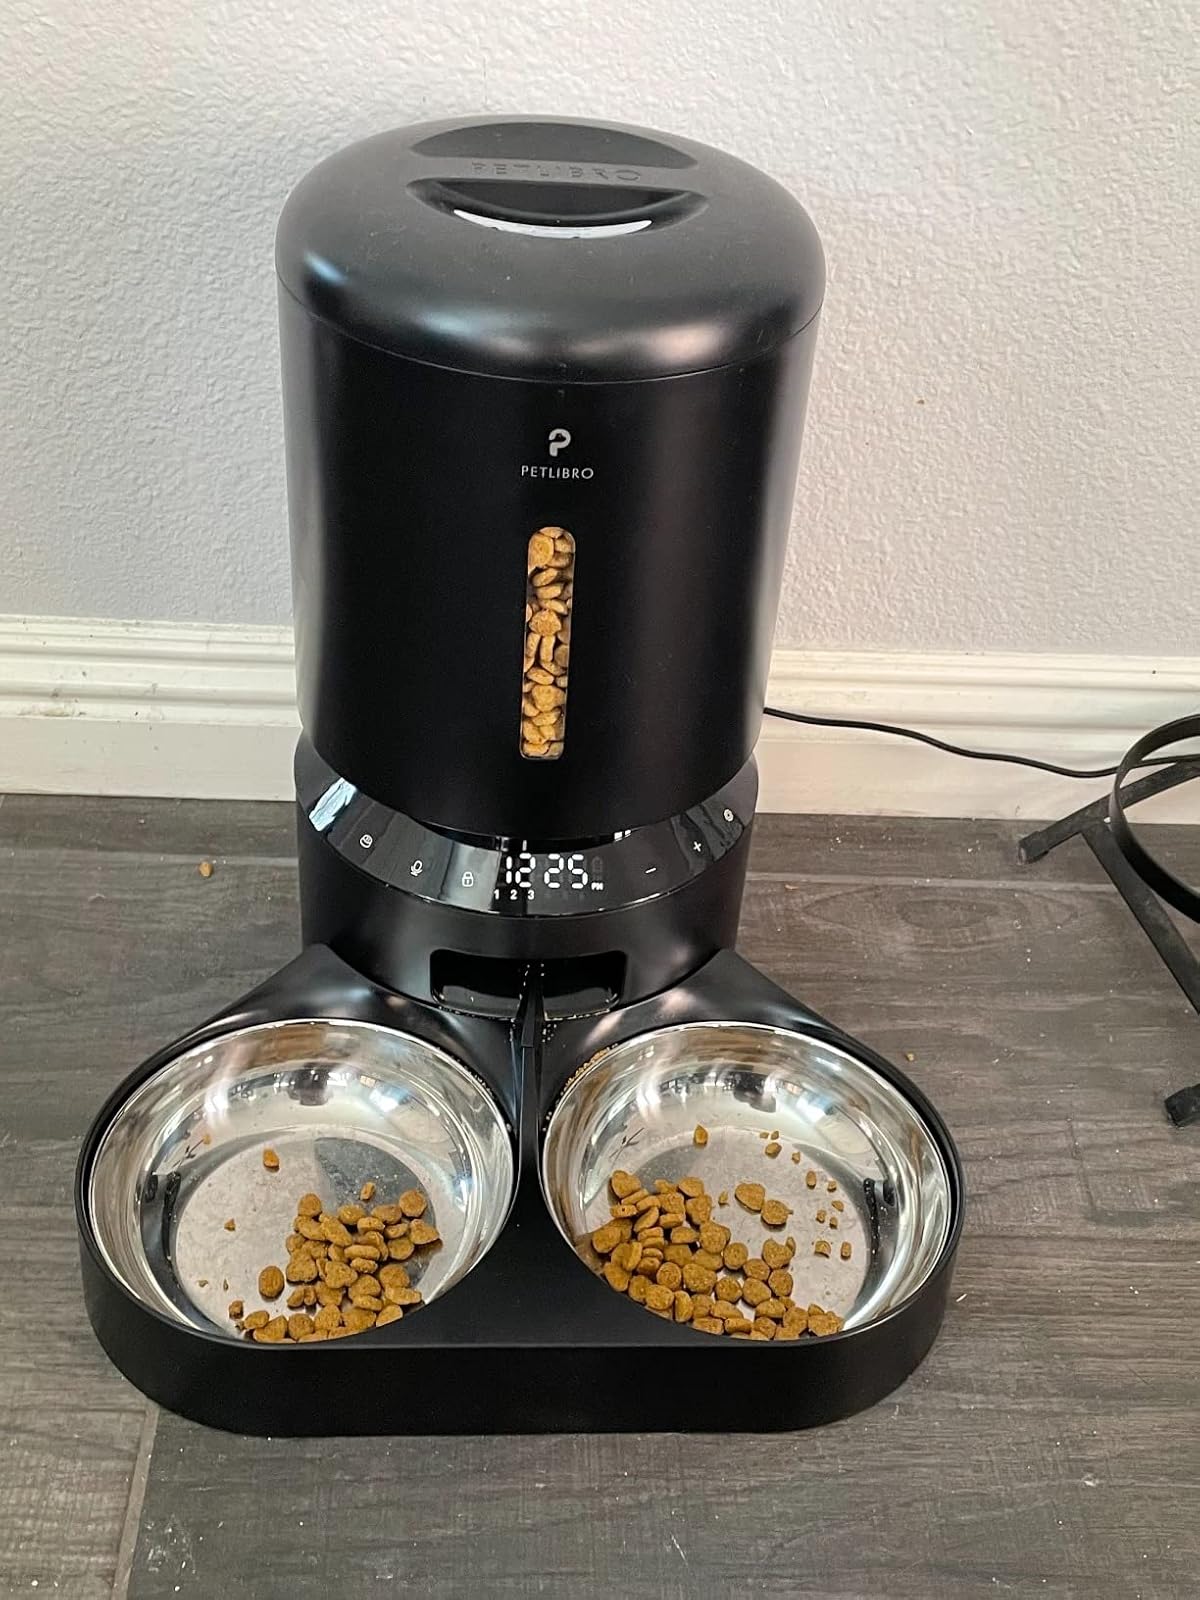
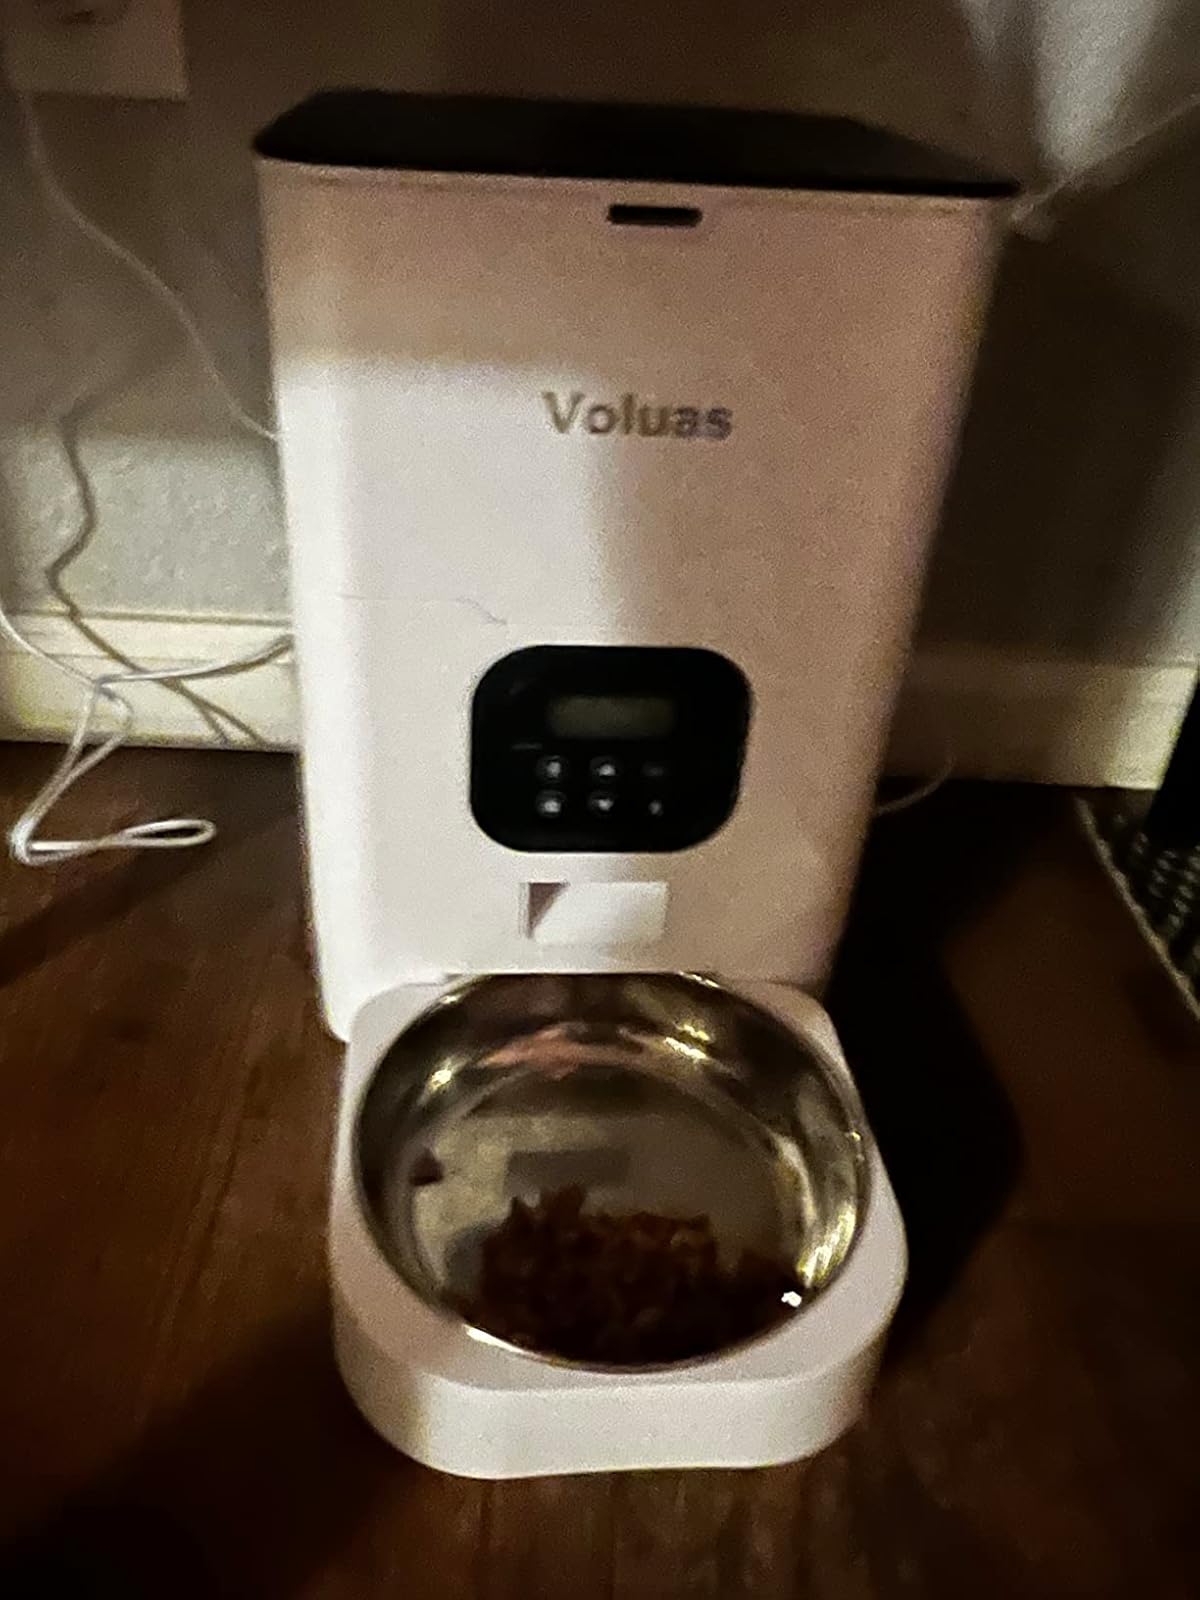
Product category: items_feeder
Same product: no